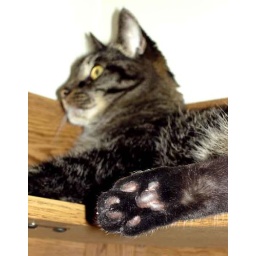
Morgan on the shelf over my computer desk.